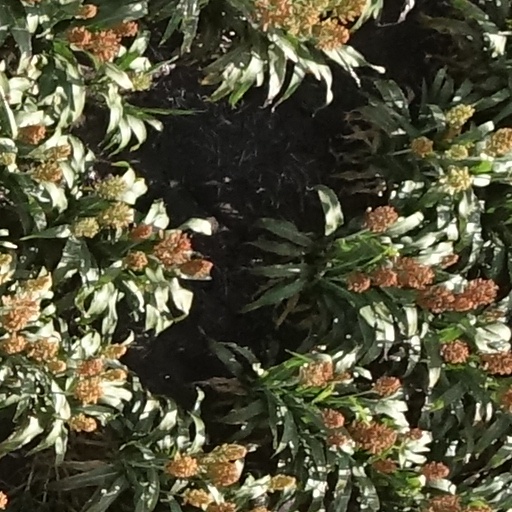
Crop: sorghum